Ulrome

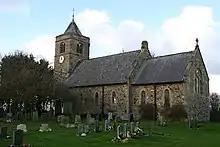
St Andrews Church

The parish church of St Andrew is a Grade II listed building.